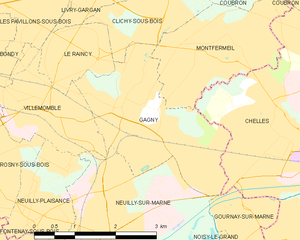
Carte des communes françaises Gagny